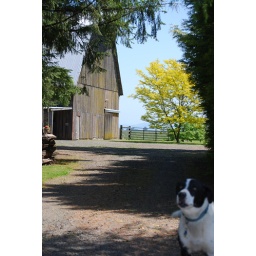
We pulled in to take a picture of the tree and the barn and were held off by the family dog.